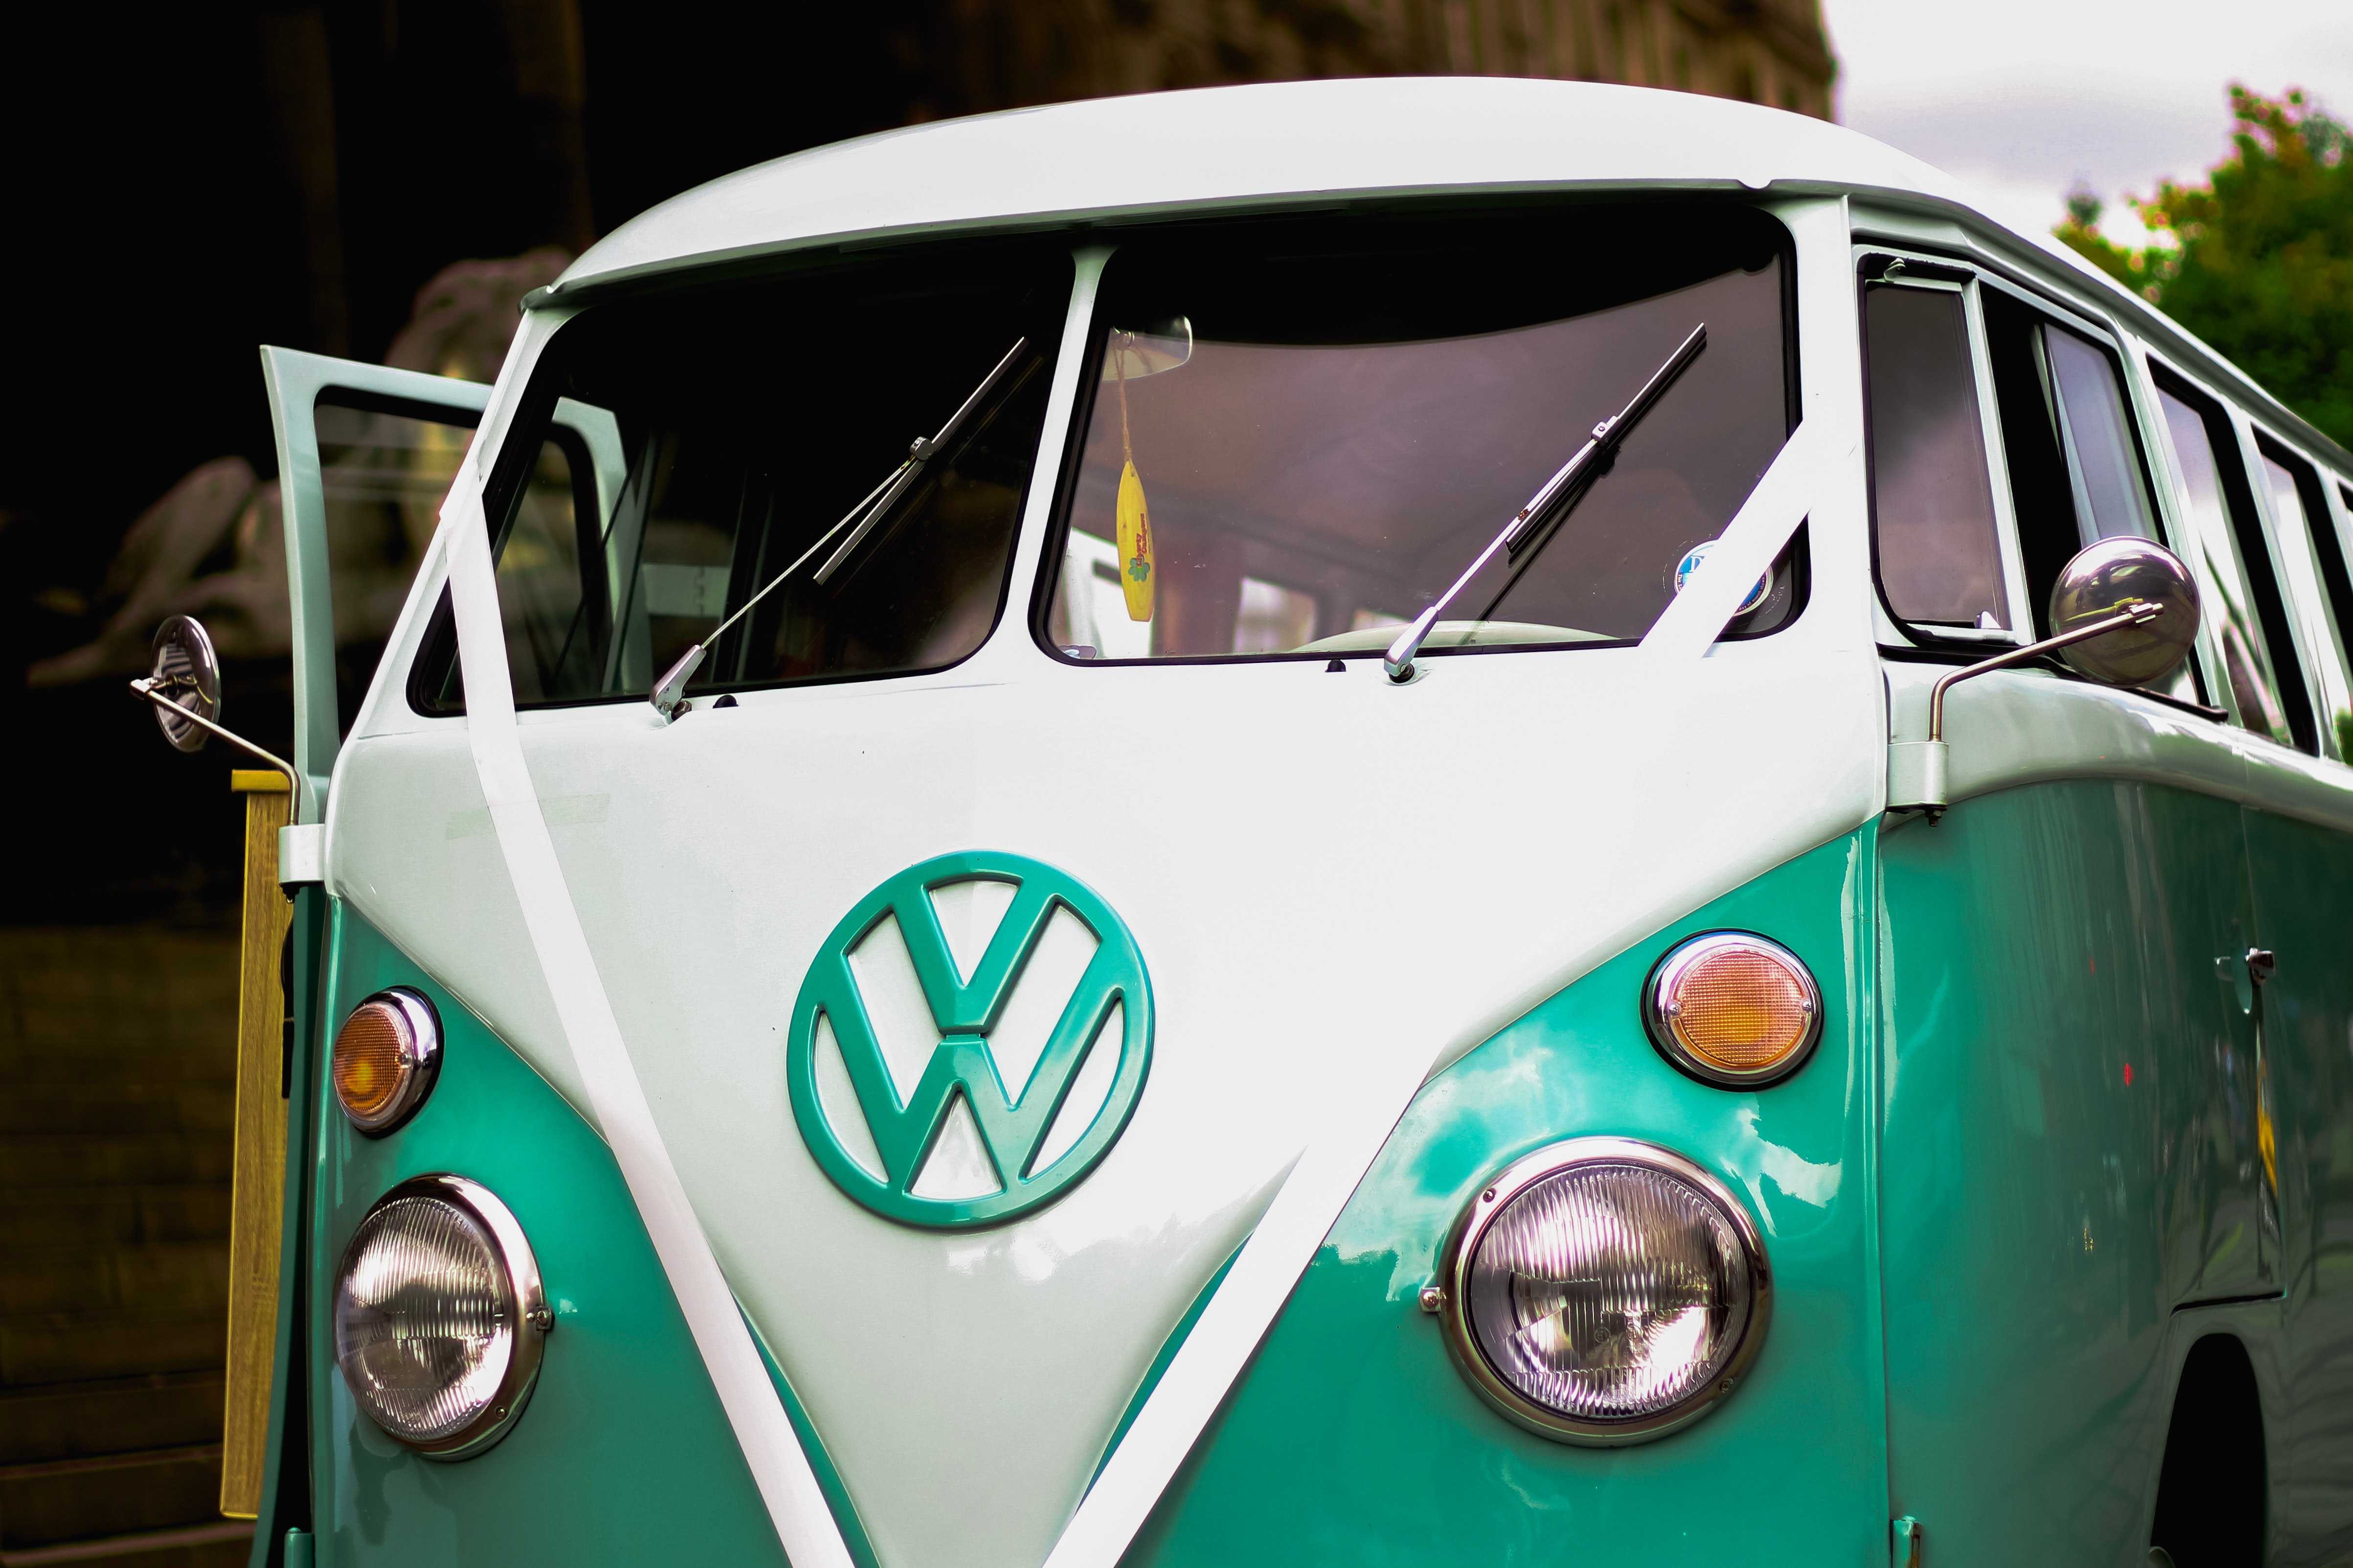
land vehicle, motor vehicle, volkswagen type 2, car, vehicle, transport, samba, mode of transport, van, wheel, volkswagen, automotive wheel system, classic, rim, minibus, automotive exterior, classic car, auto part, city car